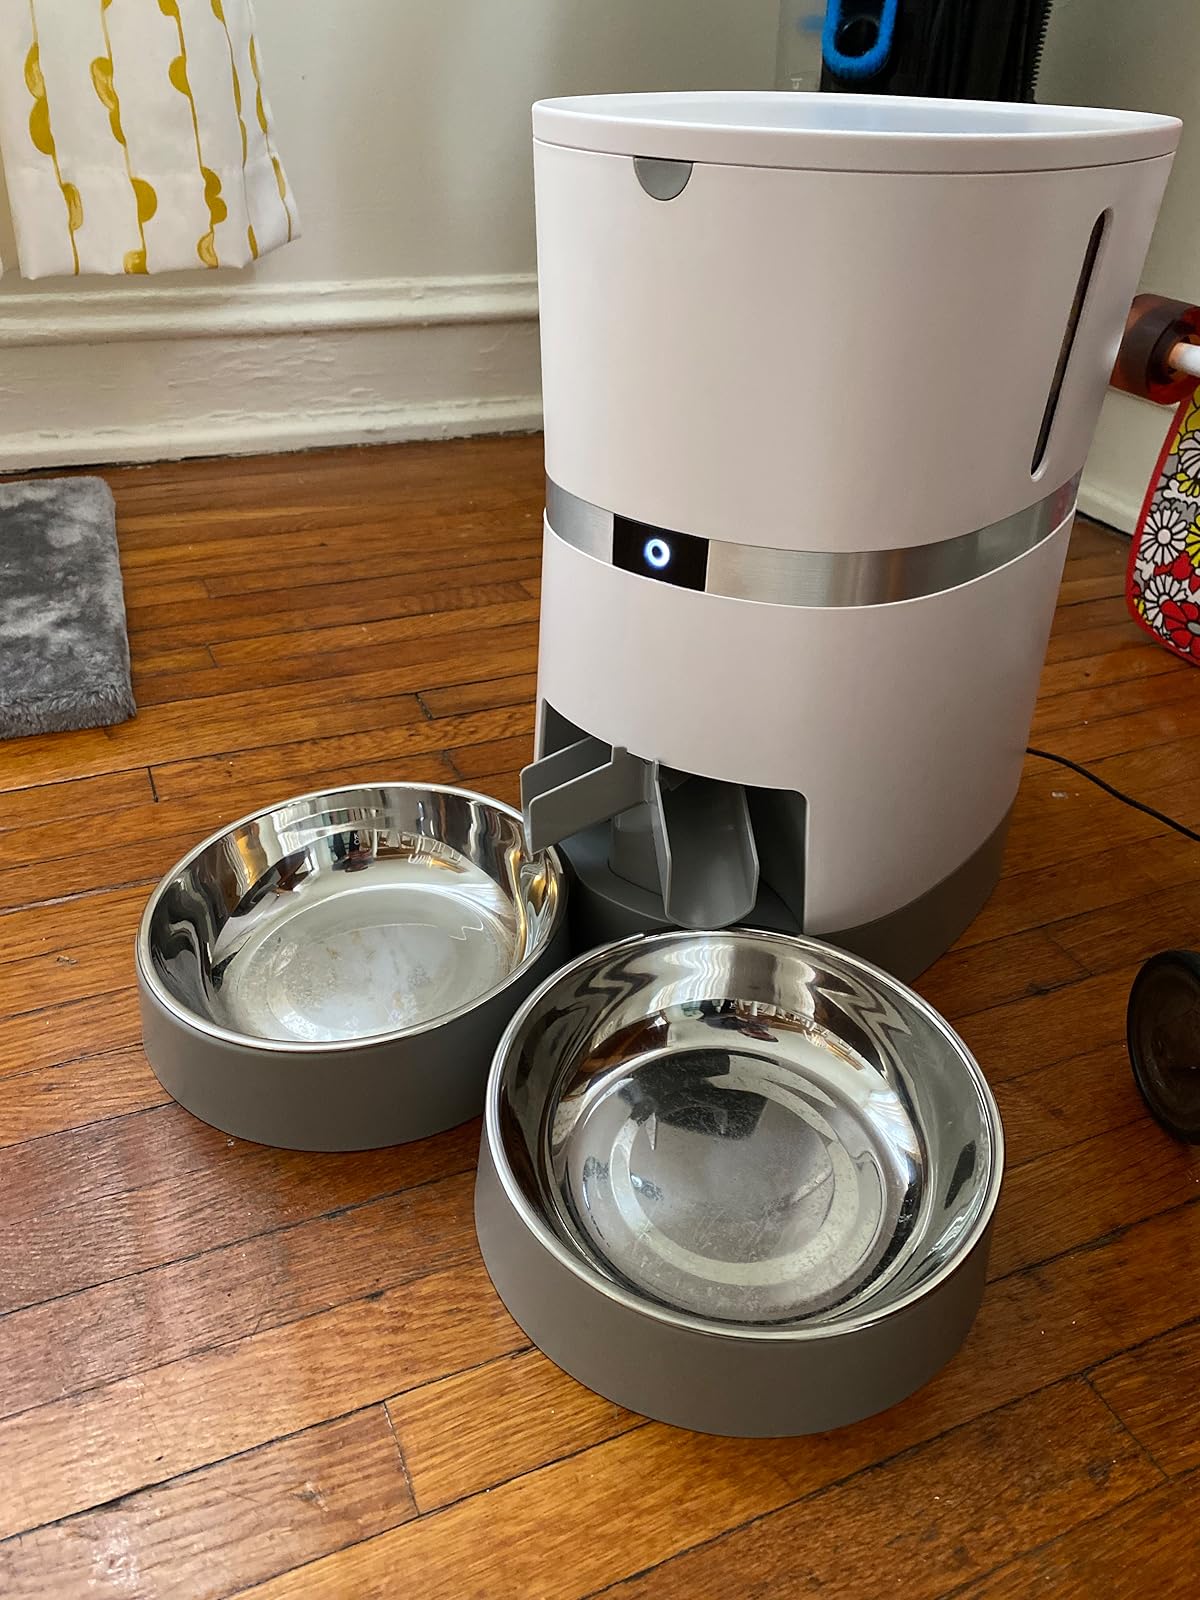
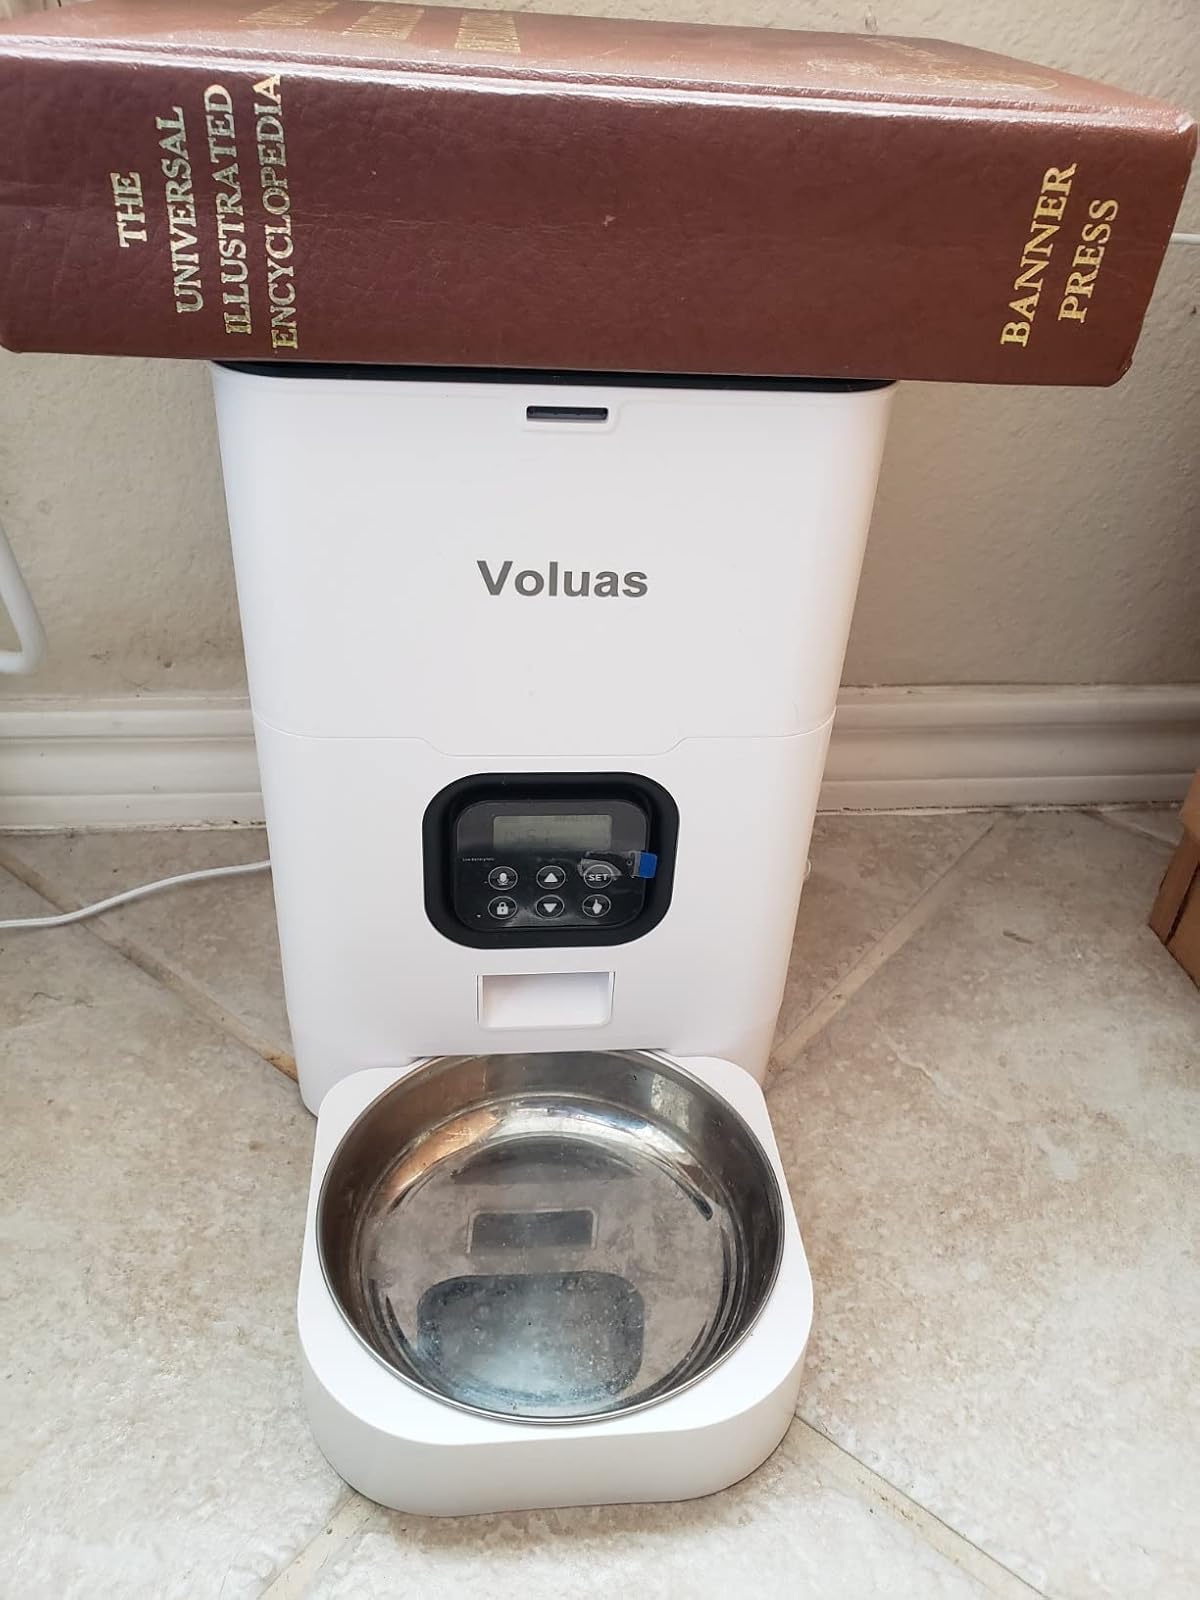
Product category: items_feeder
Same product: no